Kroll Opera House

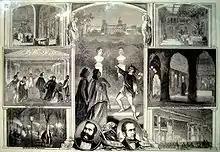
Poster in celebration of the 25 years jubilee, 1869

The operation of the new Theatre and Opera Company was suddenly disrupted on 1 February 1851, when the curtains were accidentally set on fire while lamps were being lit. But Auguste Kroll didn't let that stop her; she encashed the fire insurance sum and on 24 February 1852, the theatre already reopened in a completely new building. About a year later, Auguste married her capellmeister, the Hungarian violinist, conductor and businessman Jakob Engel. They successfully expanded the "Kroll Opera Pool" and brought many new comic operas to the stage, but also enacted lengthy music dramas by Richard Wagner. But the couple could not prevent the business from closing its doors on 1 April 1855. Despite all efforts, the earnings were far beneath the costs of operation.